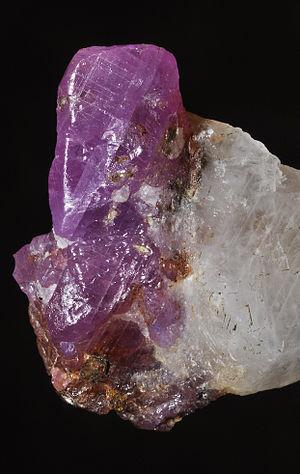
cristaux de corindon var. rubis